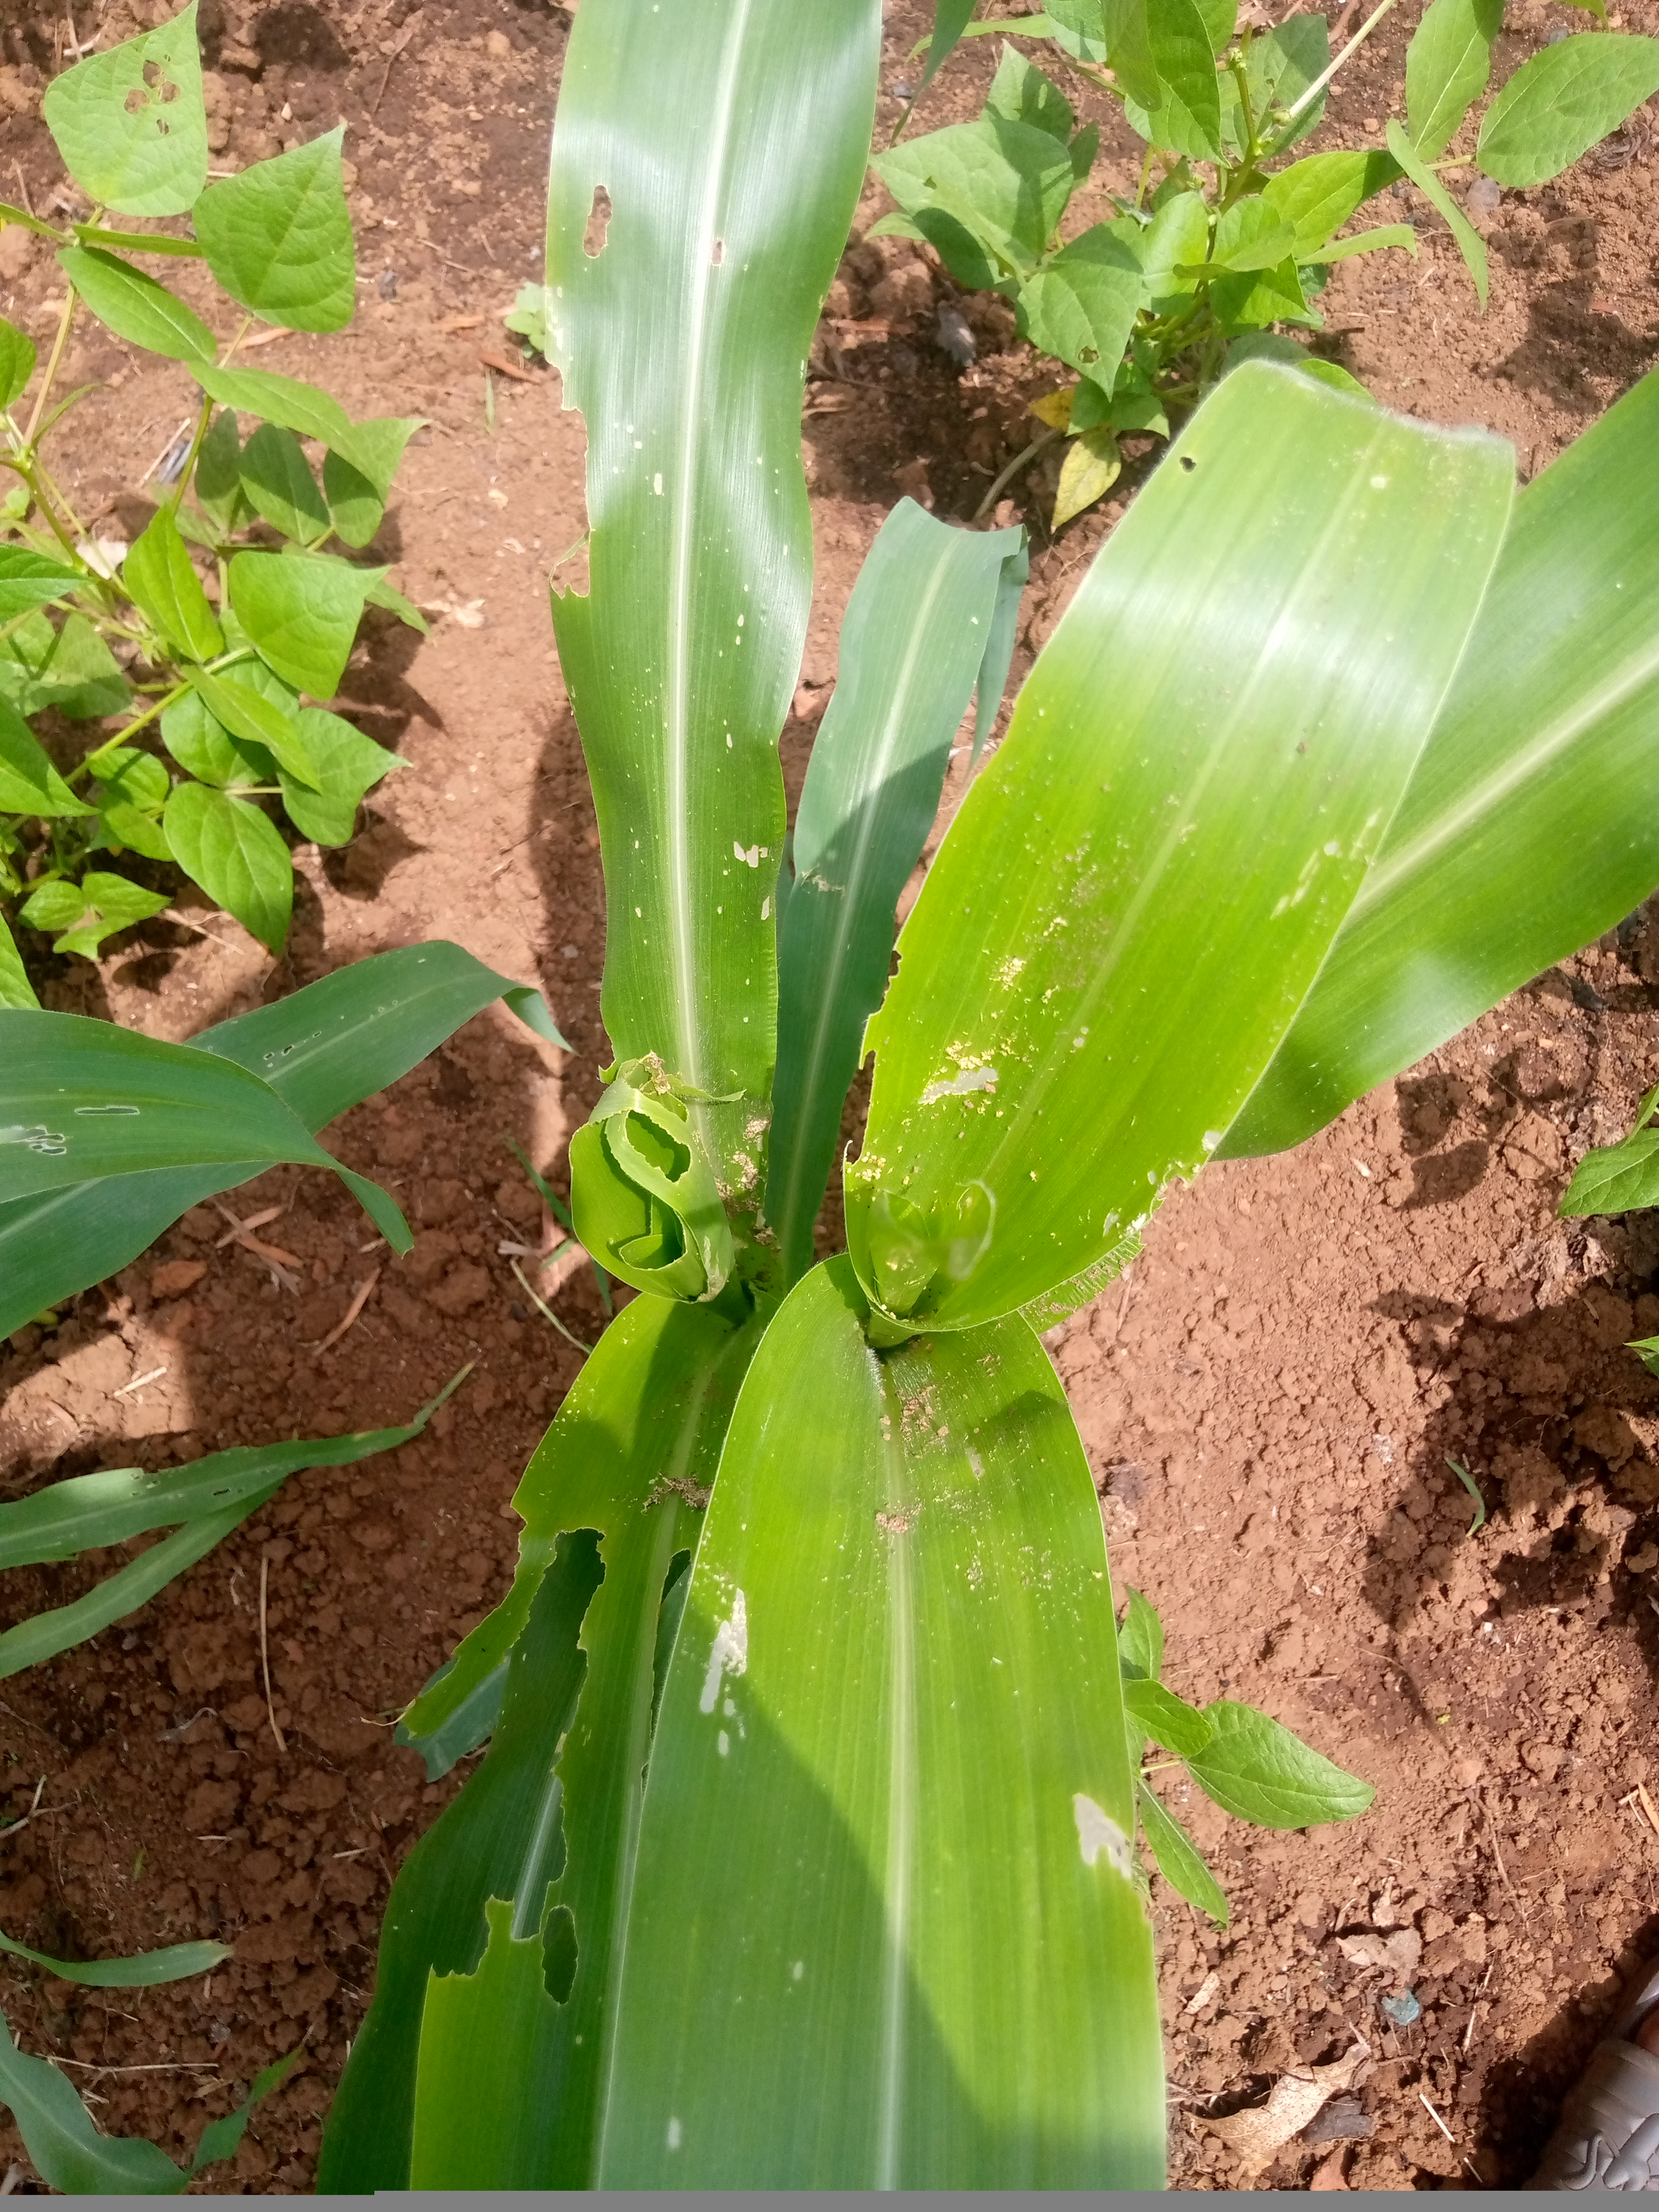
Label: spodoptera_frugiperda